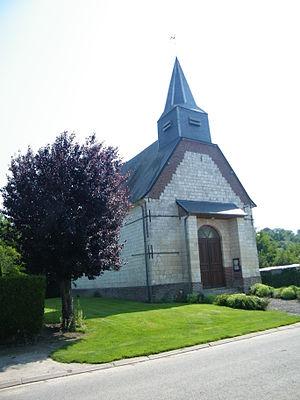
église.
Saint-Léger-lès-Authie est une commune française située dans le département de la Somme, en région Hauts-de-France.